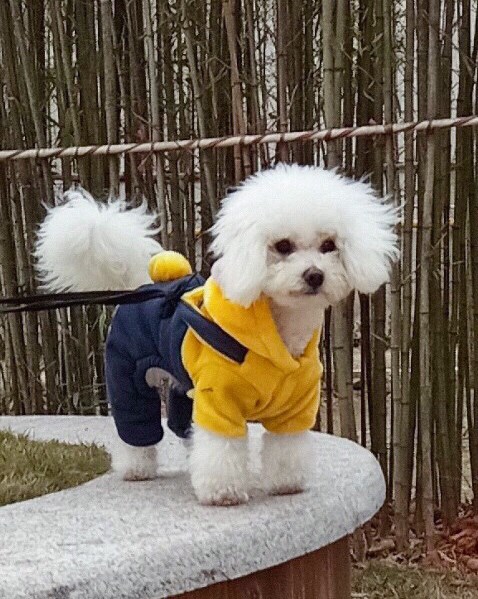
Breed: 3083-n000117-Bichon_Frise